Waterhouses branch line

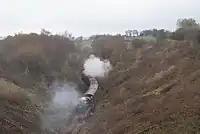
Churnet Valley Railway train on the branch line near Bradnop on the first weekend of running over the line in 2010

Very soon after the passing of the order the ceremonial sod-cutting took place and was conducted by the 8th Duke of Devonshire on 3 October 1899 at Waterhouses.